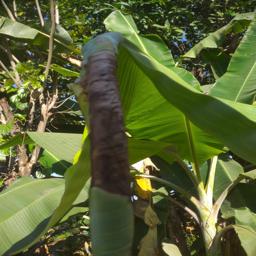
Label: MALBHOG LEAF